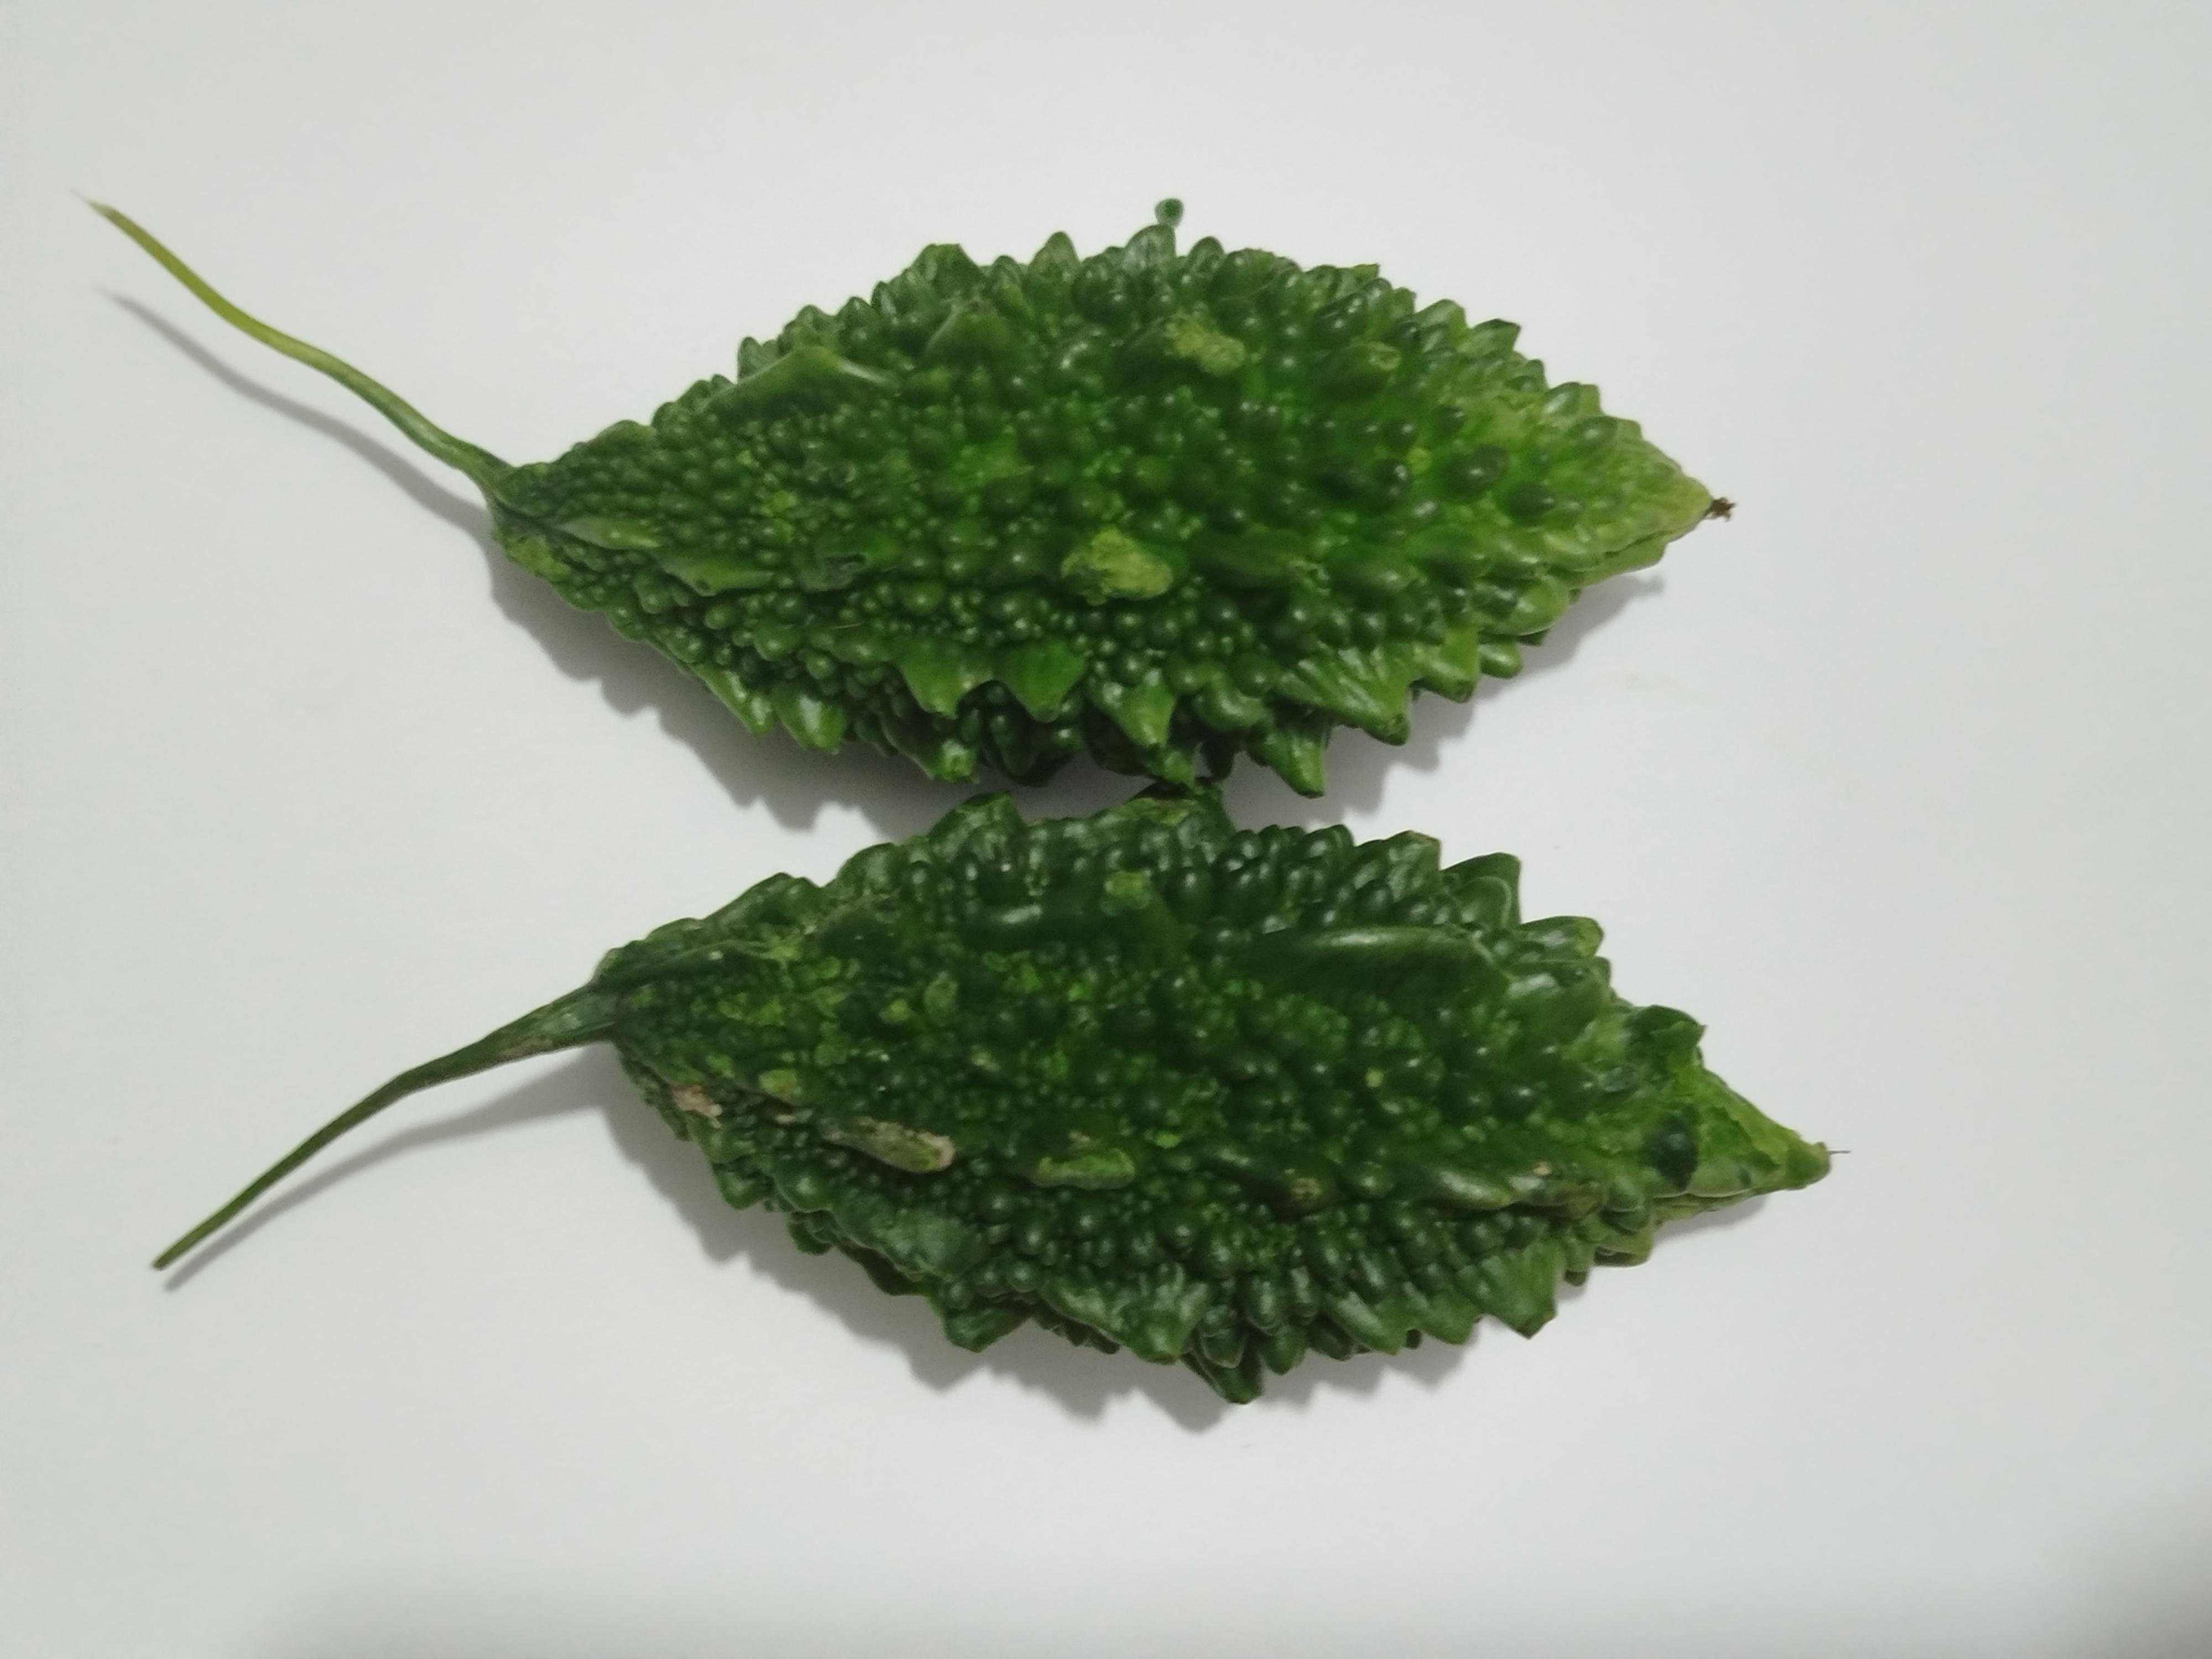
Label: Bitter melon